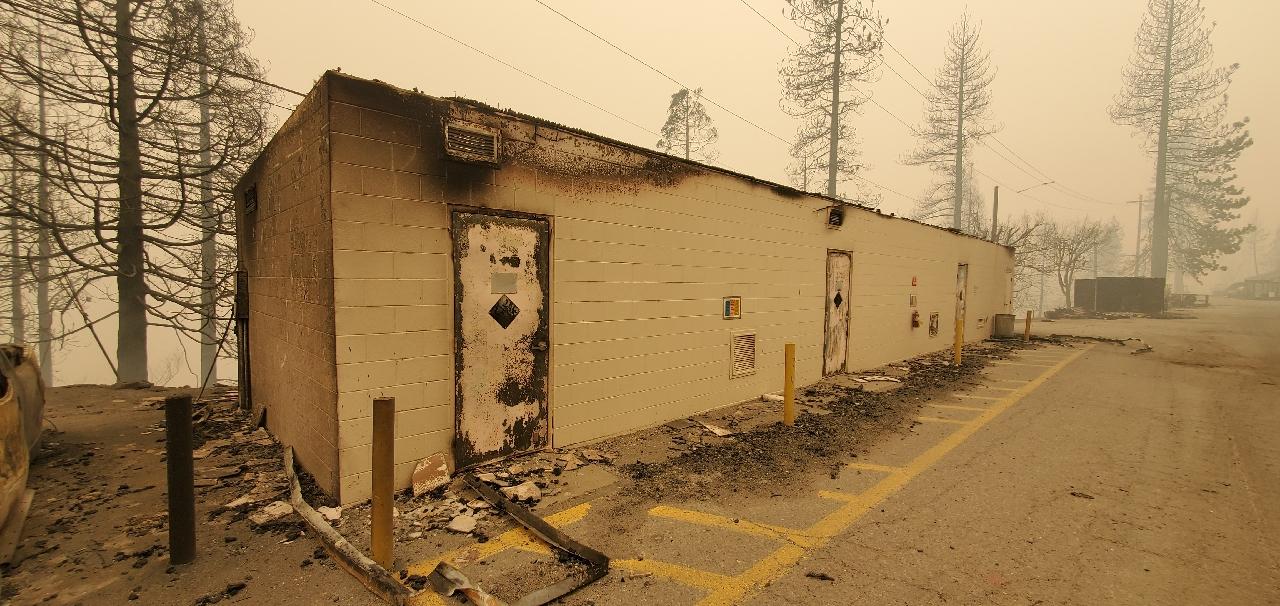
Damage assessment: destroyed